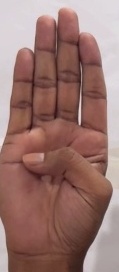
ASL sign: B